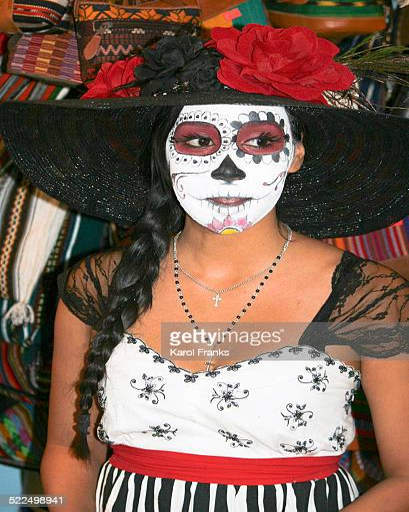
young woman in hat with flower and painted face for day of the dead event